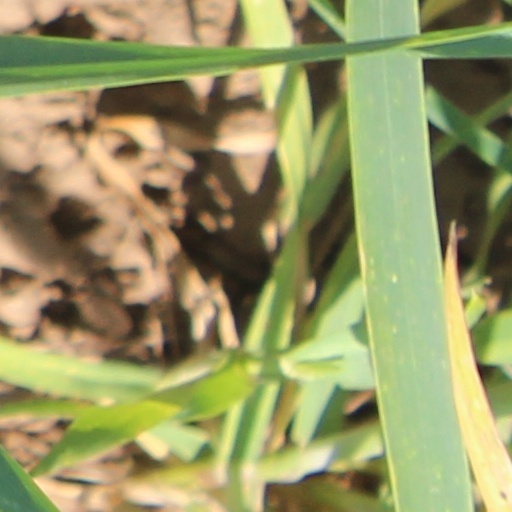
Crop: wheat